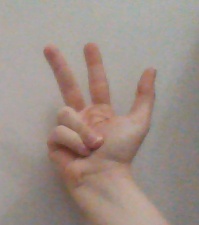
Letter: al